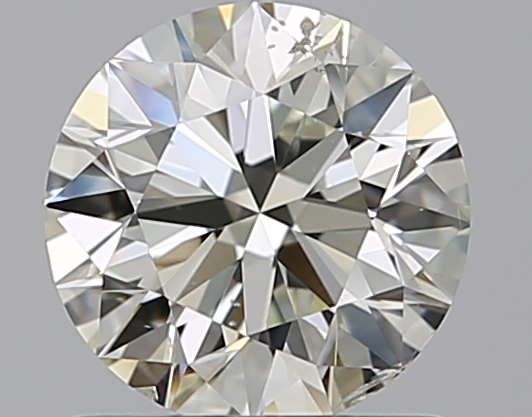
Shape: round
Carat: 0.9
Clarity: SI1
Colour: L
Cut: EX
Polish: EX
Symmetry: VG
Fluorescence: F
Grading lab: GIA
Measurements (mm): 6.11 x 6.14 x 3.85